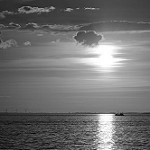
Label: B & W